List of military engagements of World War I

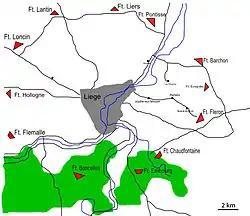
A diagram of the fortifications surrounding the city

The Western Front comprised the fractious borders between France, Germany, and the neighboring countries. It was infamous for the nature of the fight that developed there; after almost a full year of inconclusive fighting, the front had become a giant trench line stretching from one end of Europe to the other.